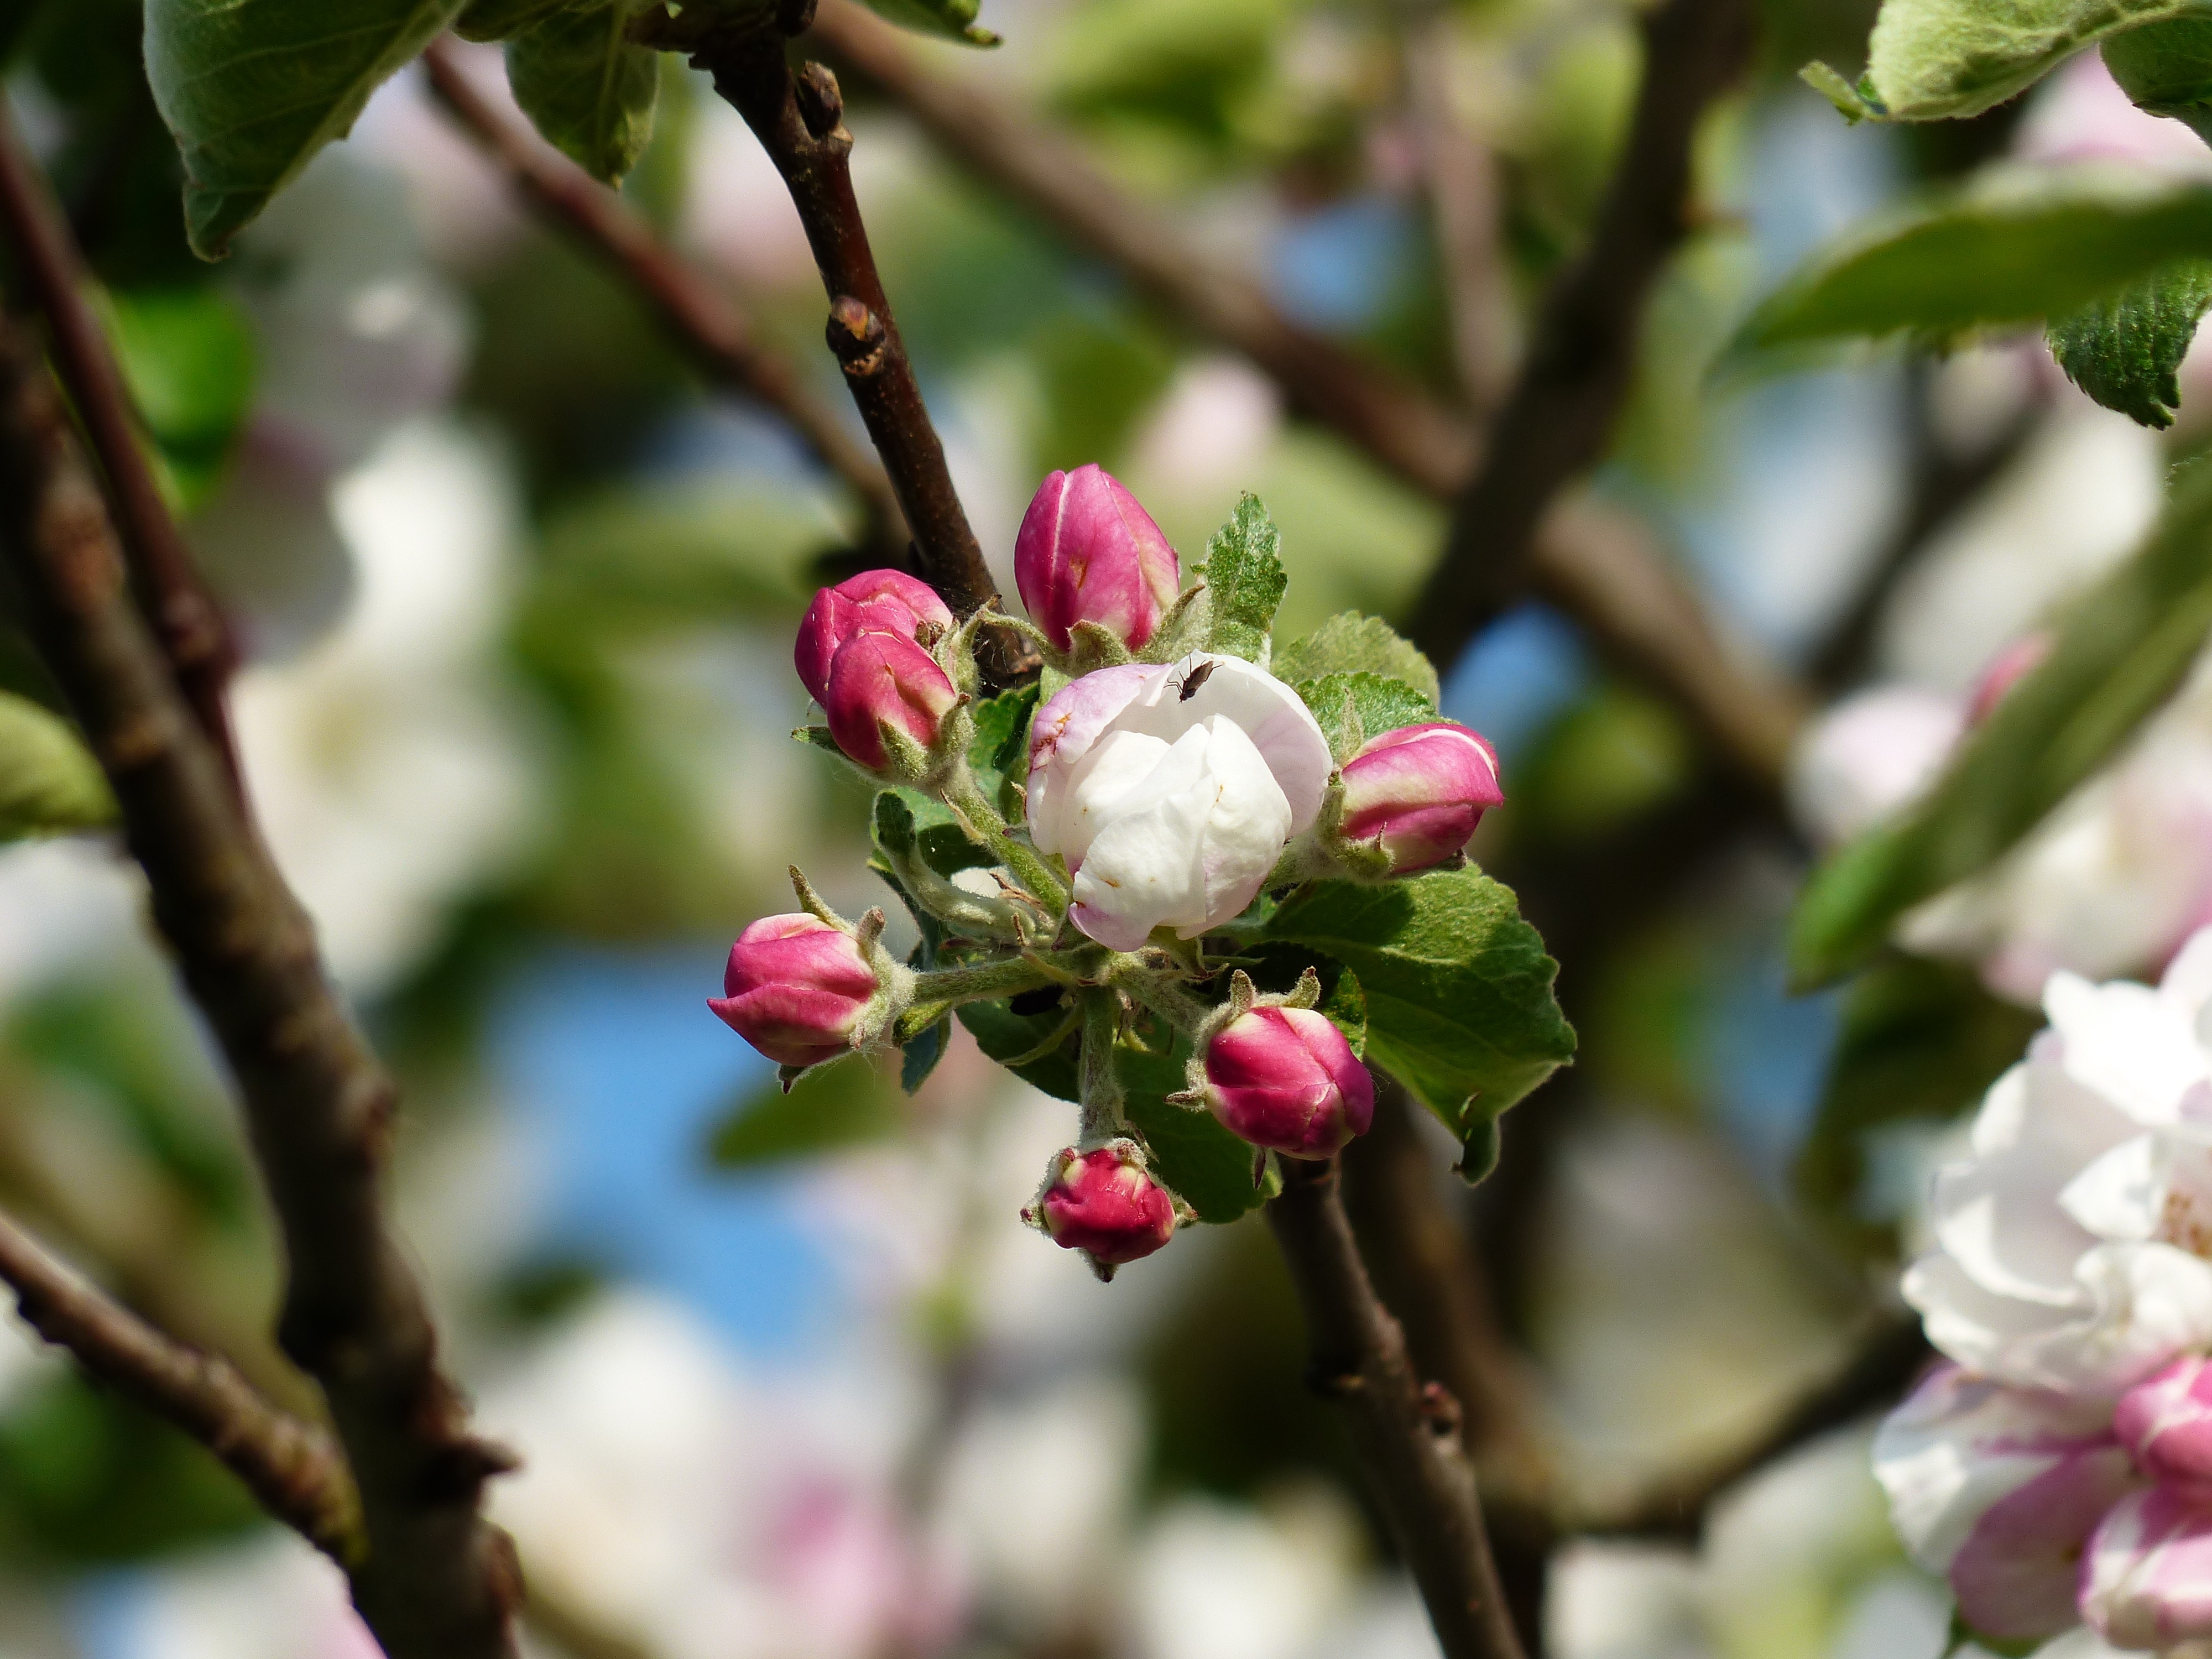
tree, nature, branch, blossom, blur, plant, fruit, flower, bloom, food, spring, produce, macro, evergreen, botany, flora, flowers, colors, shrub, colours, vibrant, bud, apple tree, flowering plant, rose family, woody plant, land plant